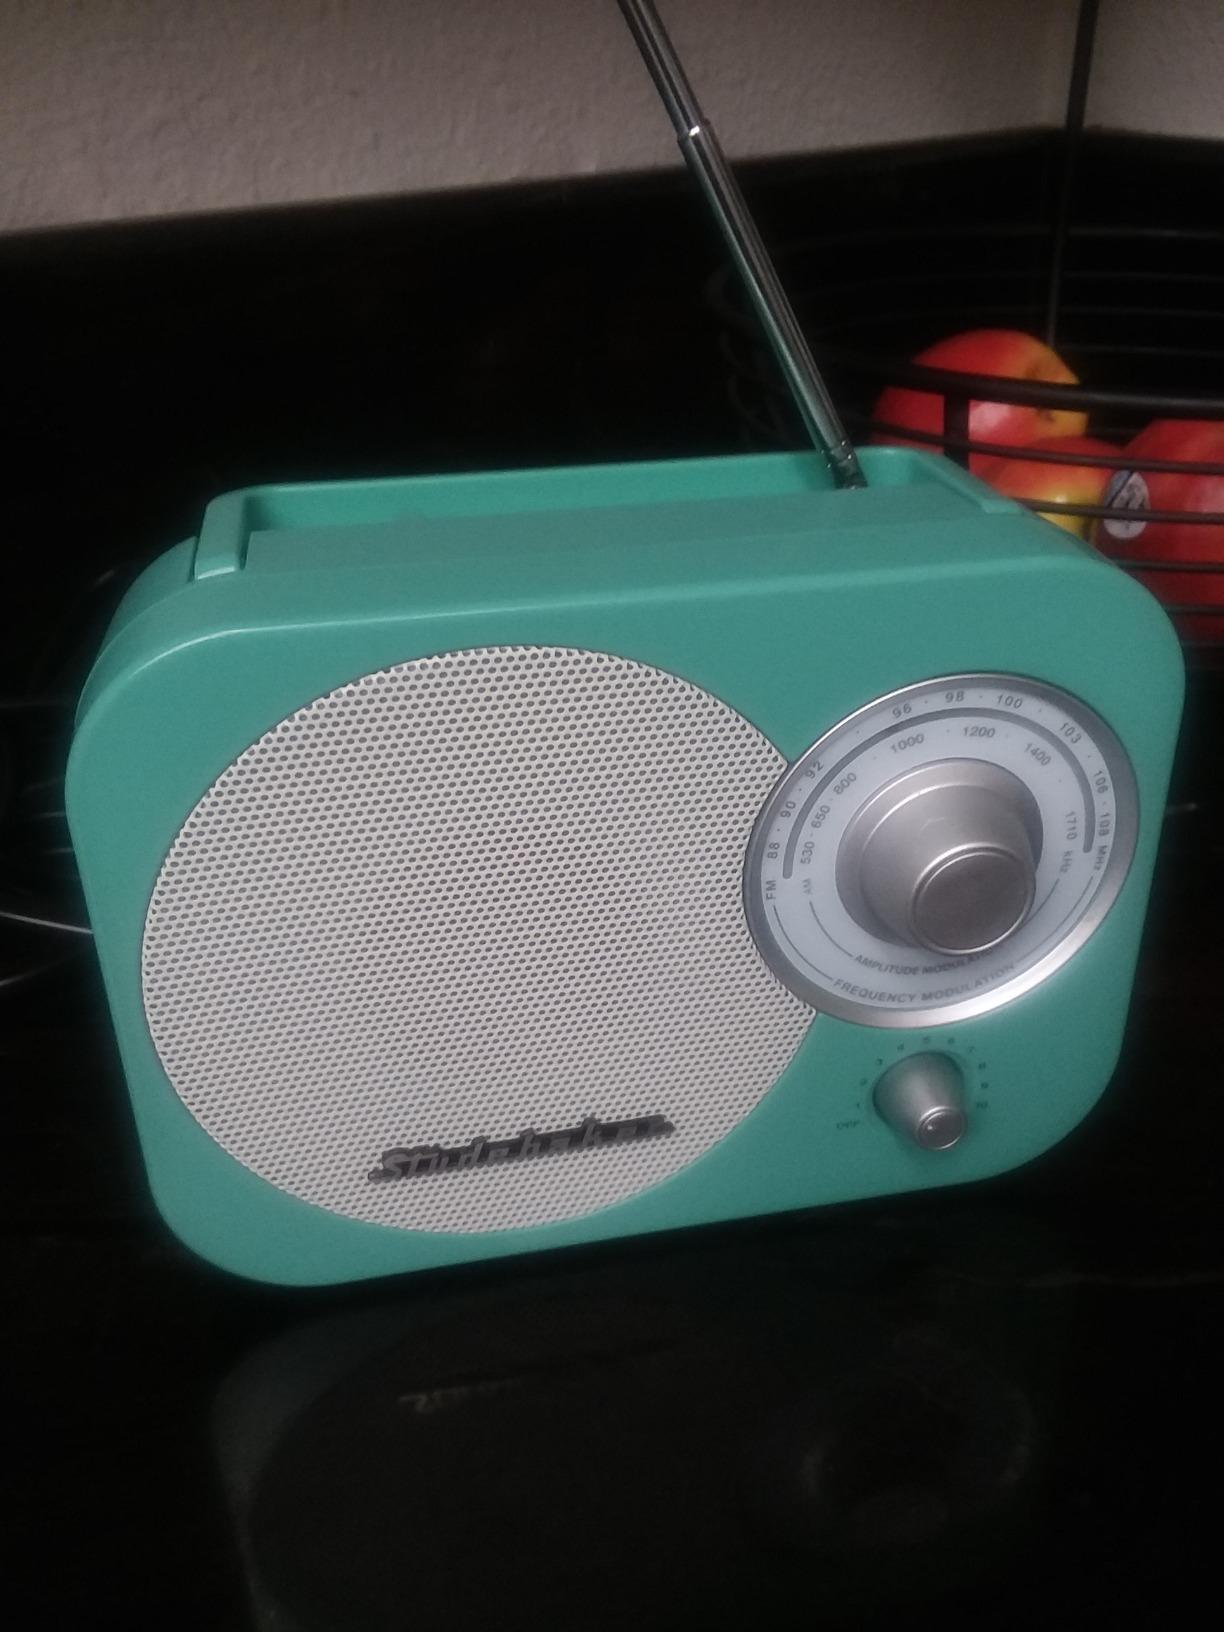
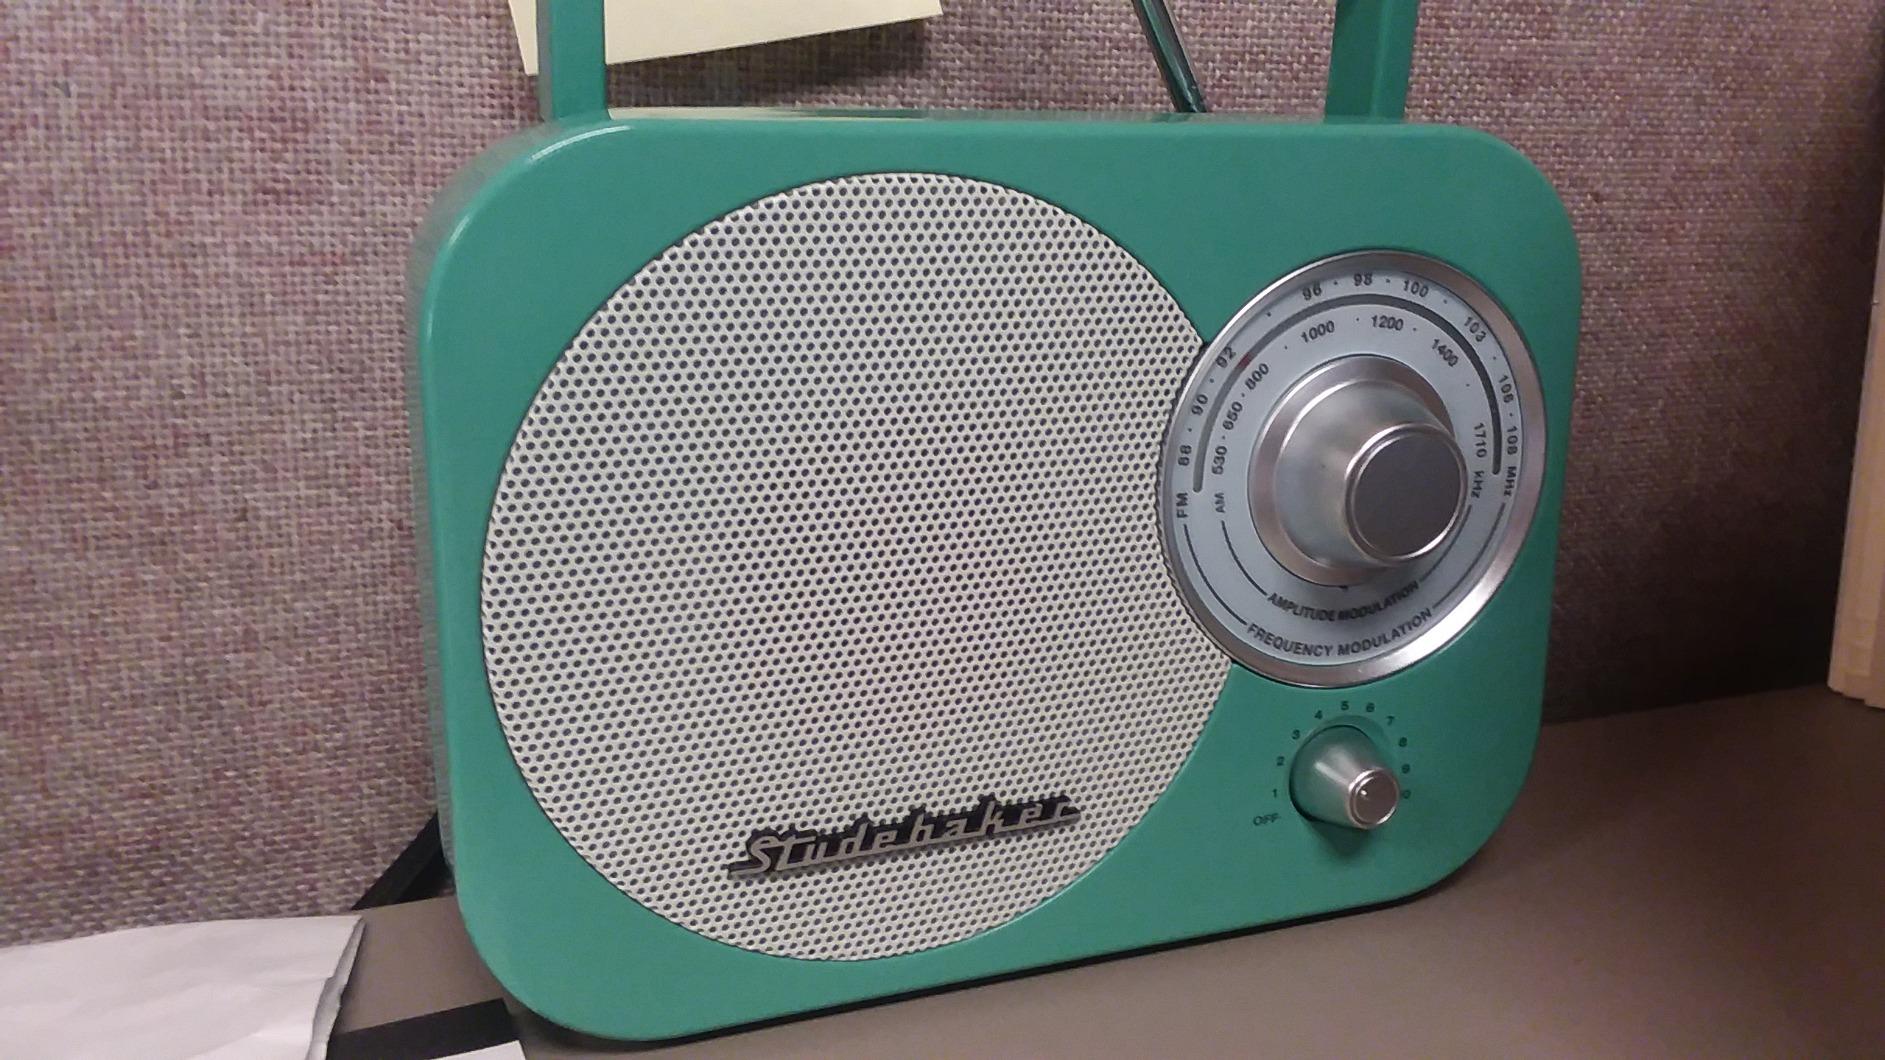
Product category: radio
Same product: yes